Alien Gate

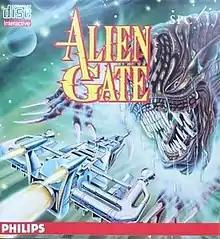
European cover art

Alien Gate is a fixed shooter developed by SPC Vision and published by Philips for the CD-i.